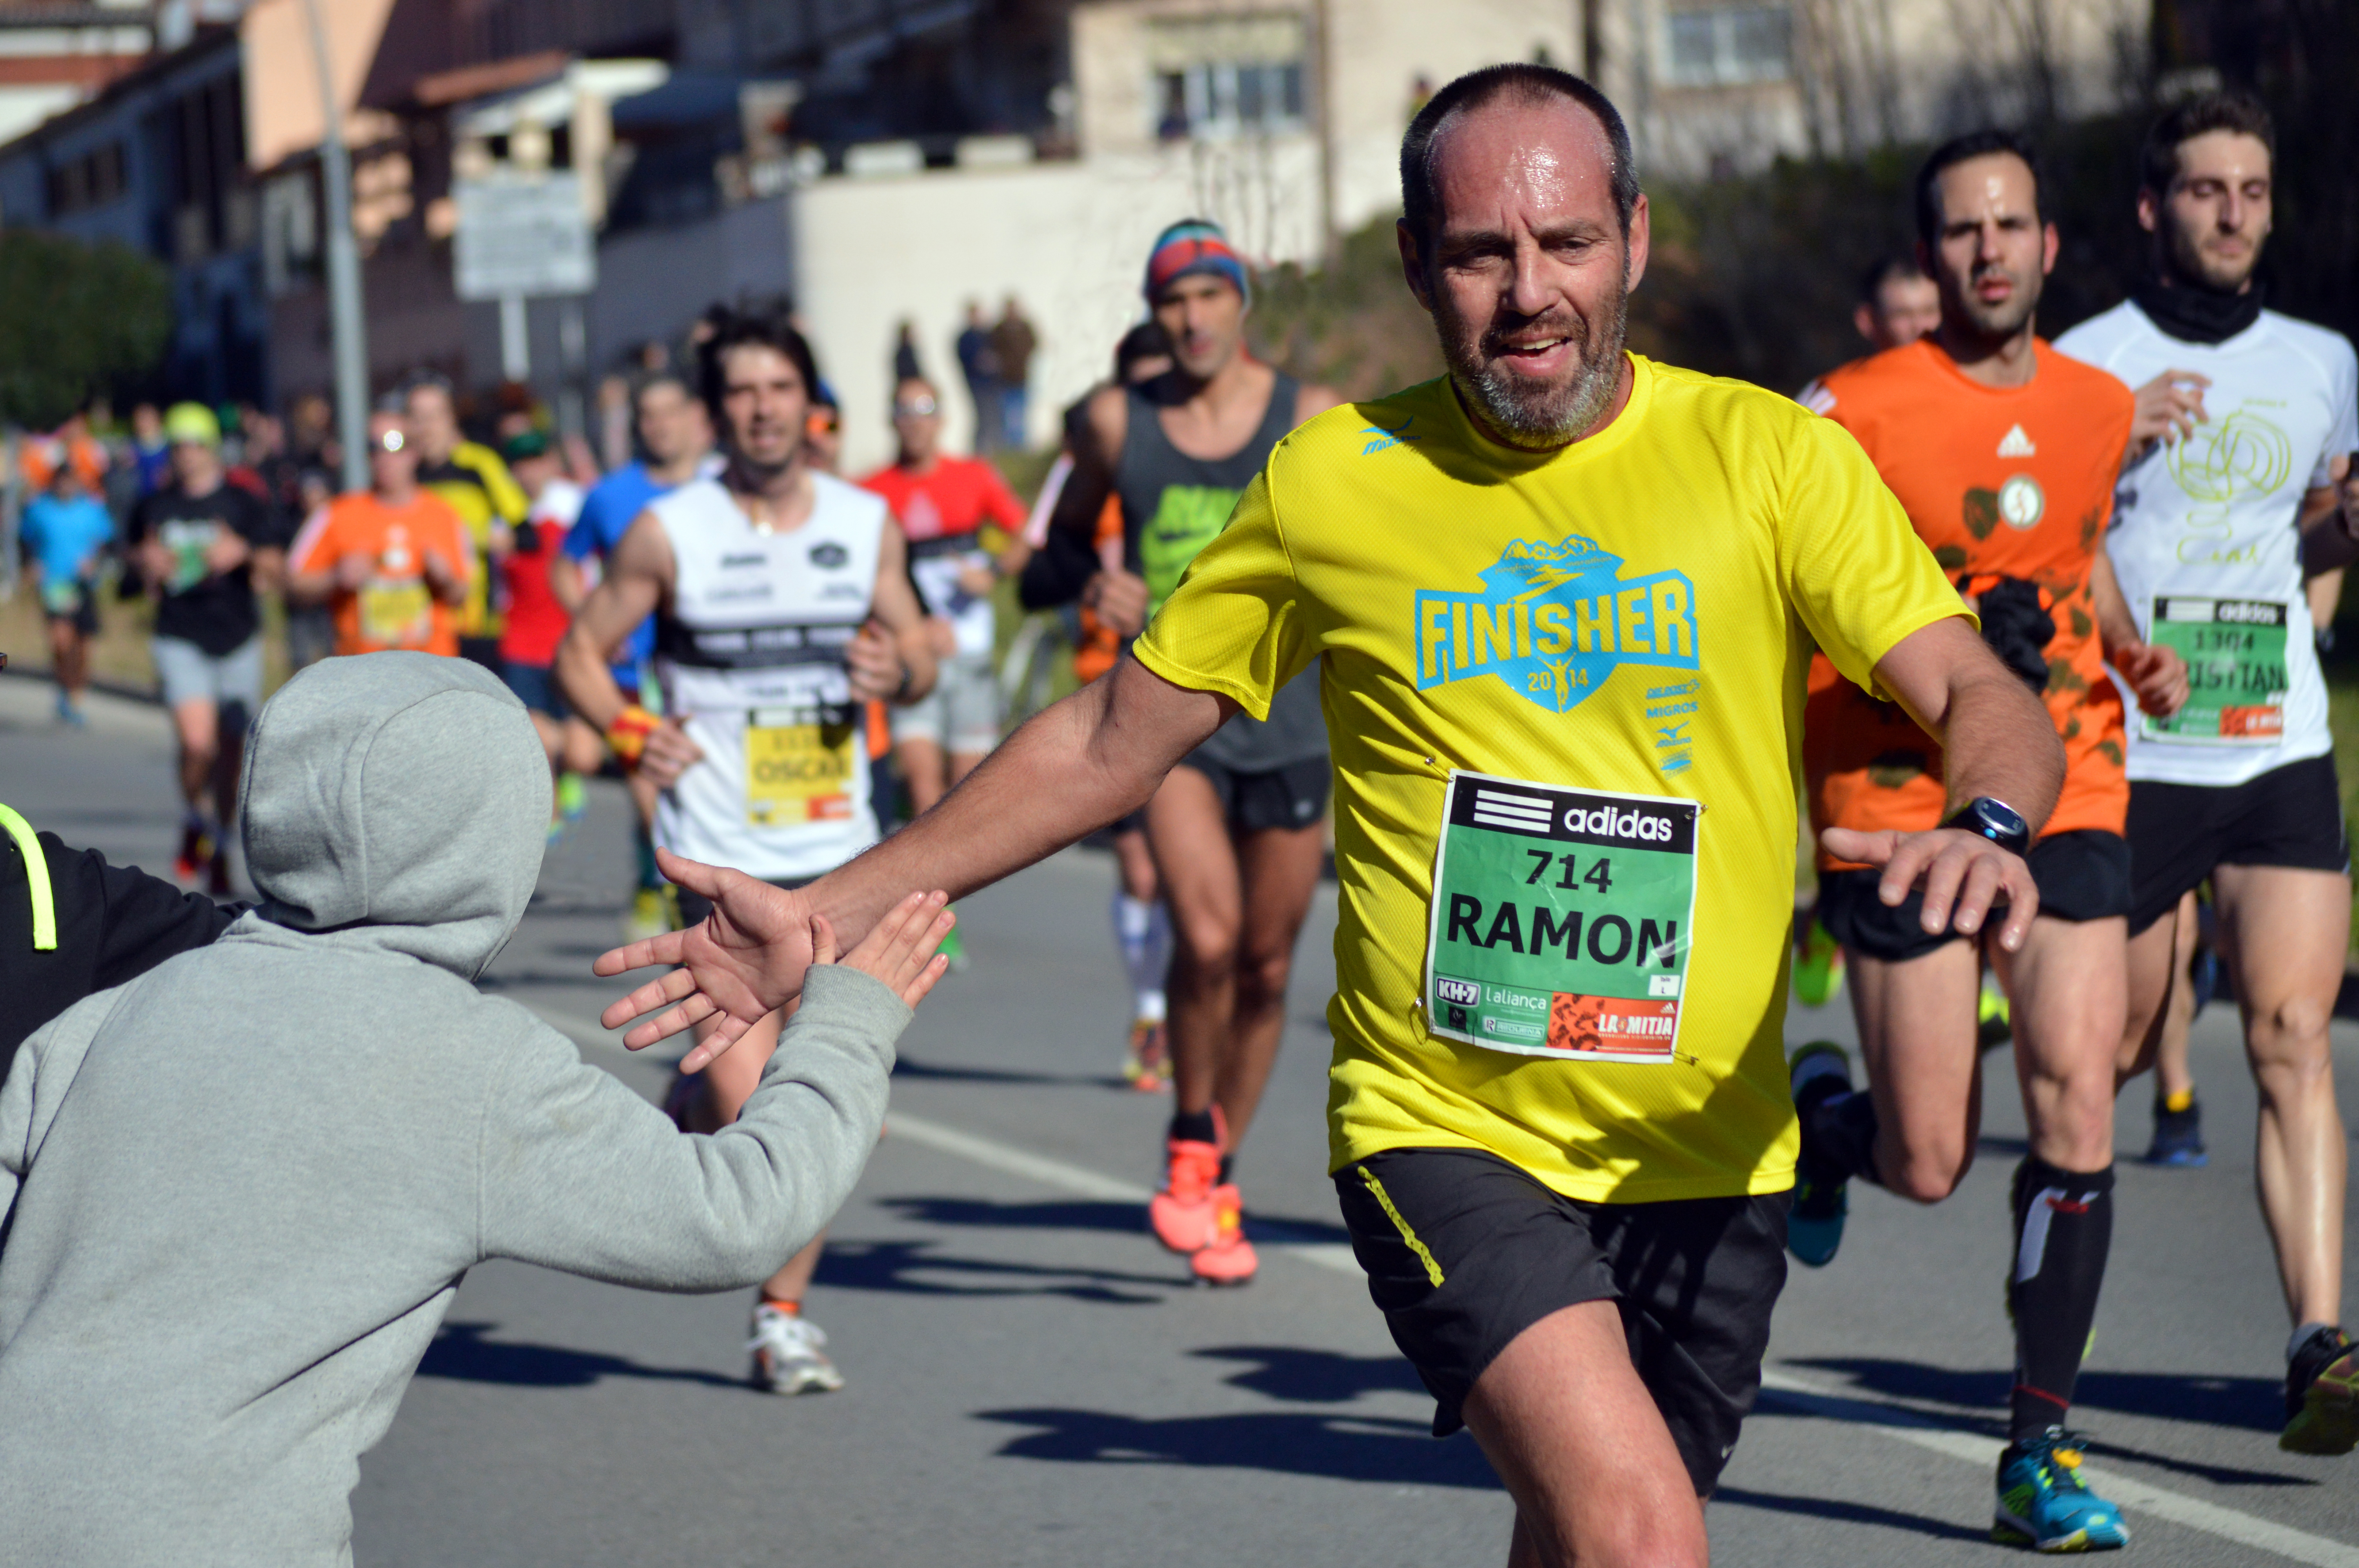
man, person, running, home, recreation, child, runner, race, marathon, sports, hombre, homme, enfant, highfive, nino, corredor, endurance, kind, halfmarathon, athletics, uomo, mann, l ufer, nen, bambino, admiration, semimarathon, halbmarathon, coureur, ammirazione, corridore, admiraci n, admiraci, mezzamaratona, mitjamarat, bewunderung, mediomarat n, physical exercise, outdoor recreation, human action, individual sports, track and field athletics, long distance running, half marathon